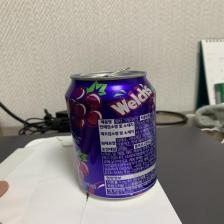
Label: cans